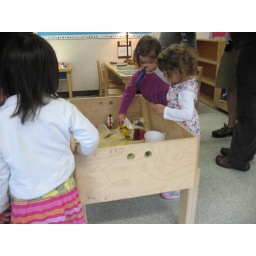
Playing in the sand box